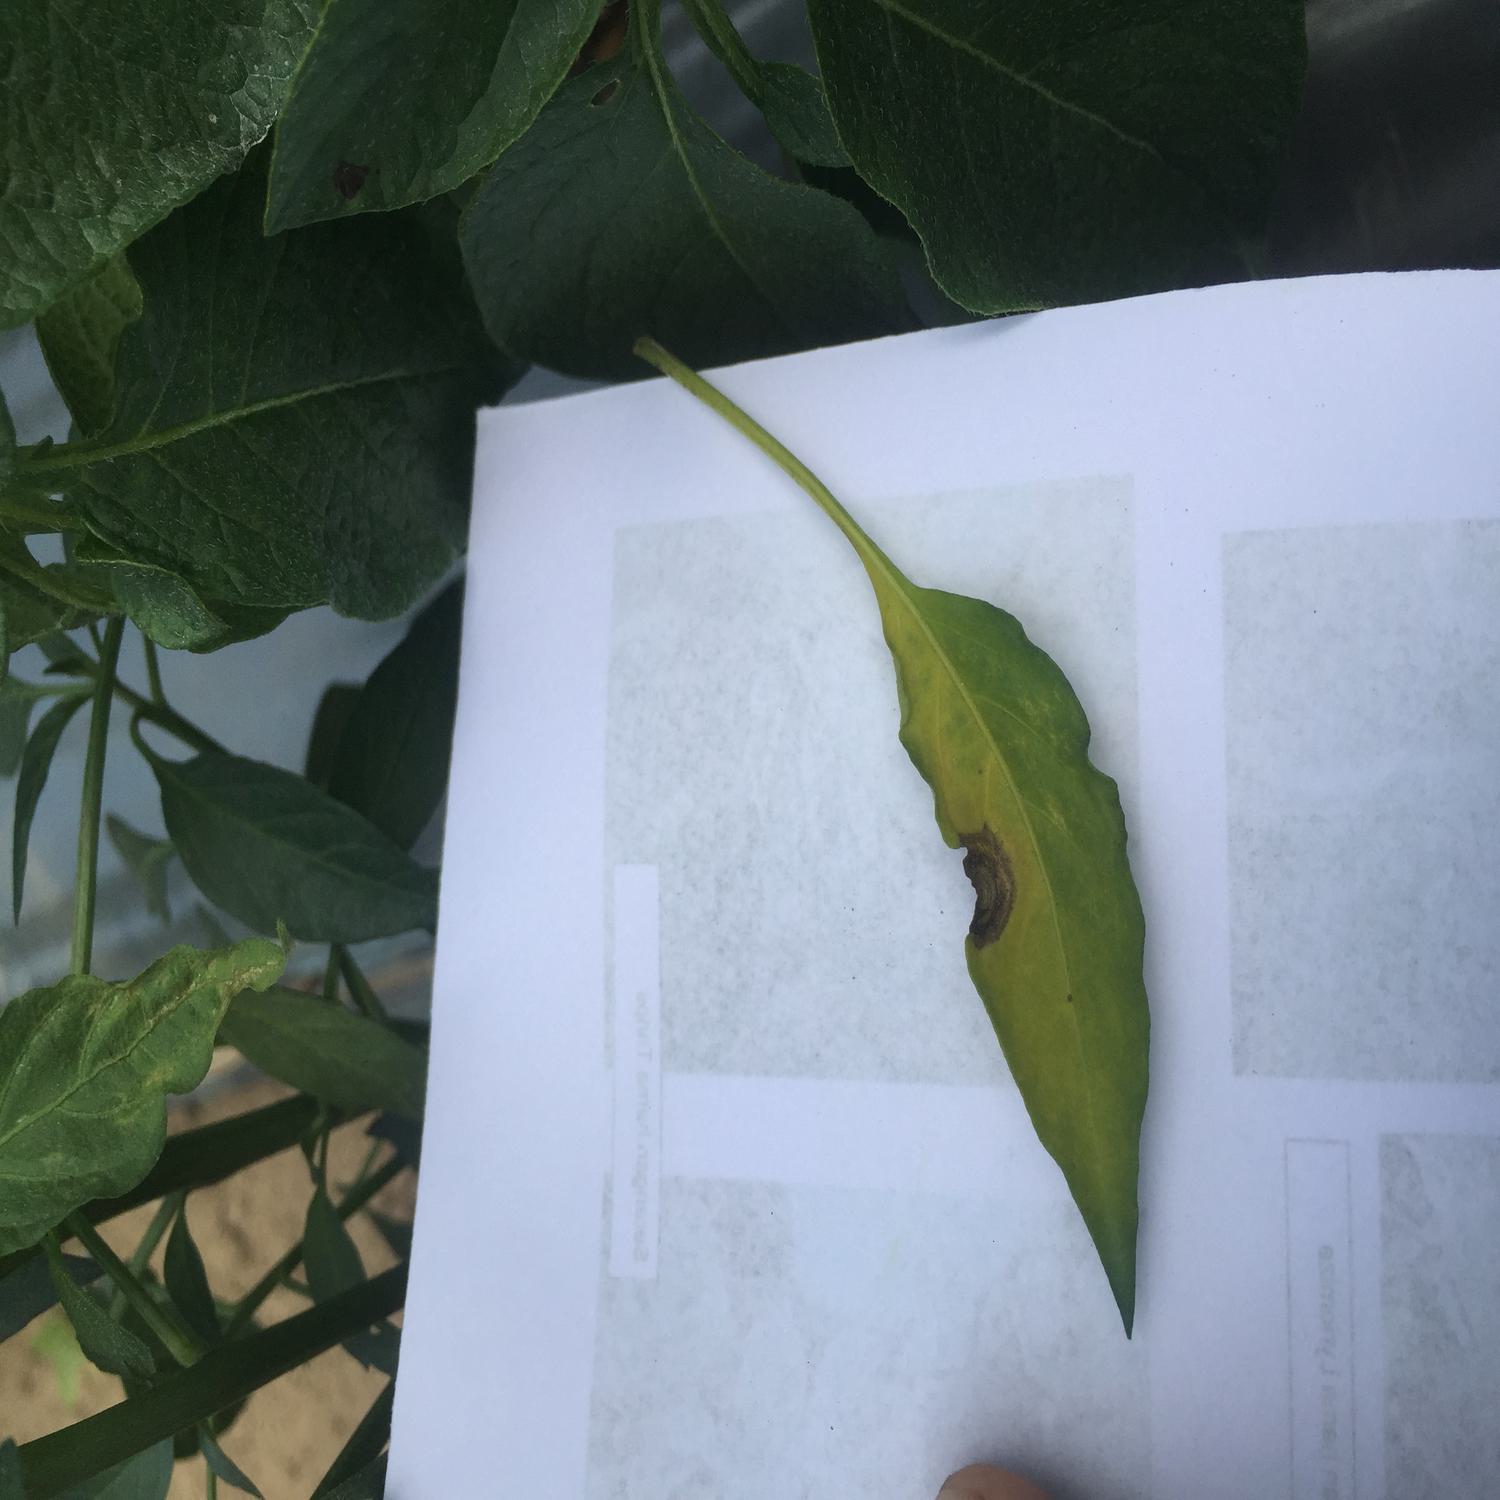
Label: Fungi